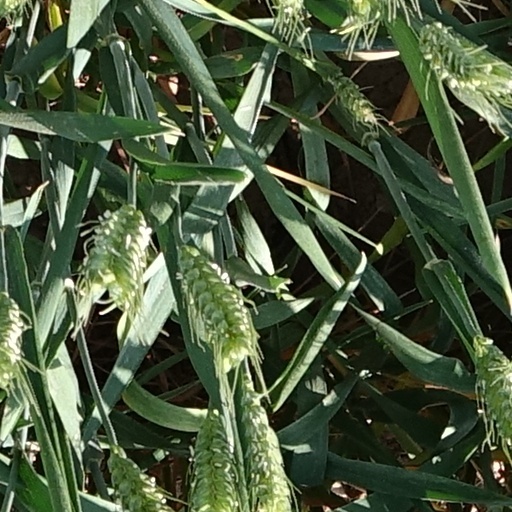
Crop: wheat